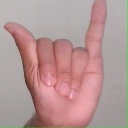
अक्षर: य